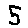
Label: 5